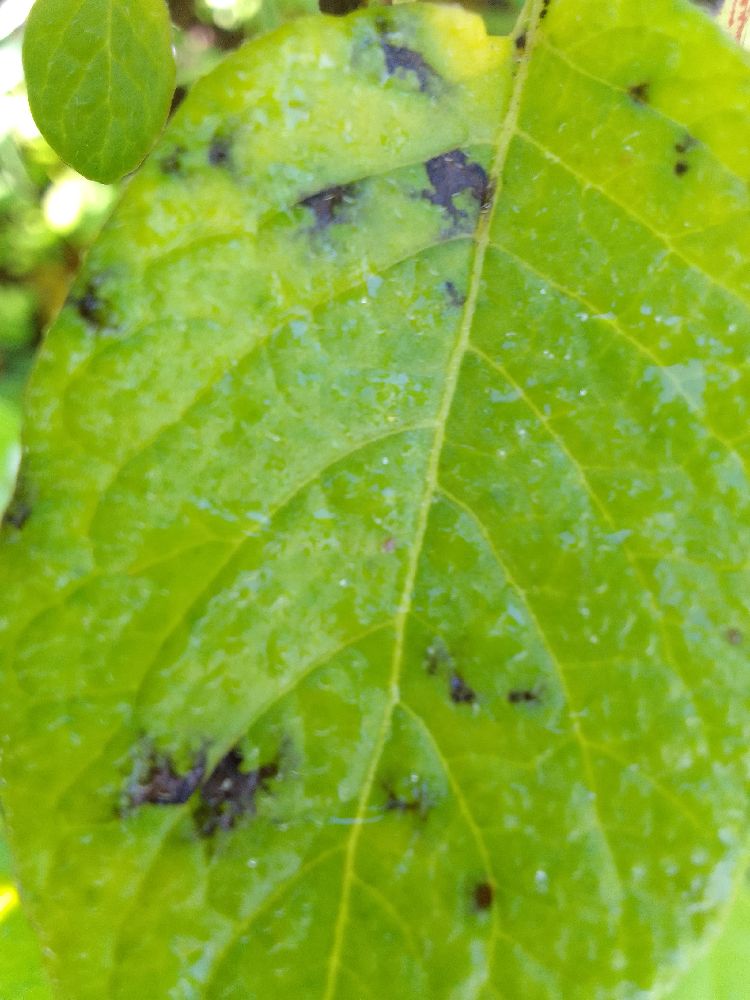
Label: Early blight